Ming dynasty

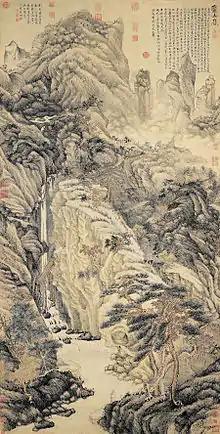
"Lofty Mount Lu", by Shen Zhou, 1467

The maximum tenure in office was nine years, but every three years officials were graded on their performance by senior officials. If they were graded as superior then they were promoted, if graded adequate then they retained their ranks, and if graded inadequate they were demoted one rank. In extreme cases, officials would be dismissed or punished. Only capital officials of grade 4 and above were exempt from the scrutiny of recorded evaluation, although they were expected to confess any of their faults. There were over 4,000 school instructors in county and prefectural schools who were subject to evaluations every nine years. The Chief Instructor on the prefectural level was classified as equal to a second-grade county graduate. The Supervisorate of Imperial Instruction oversaw the education of the heir apparent to the throne; this office was headed by a Grand Supervisor of Instruction, who was ranked as first class of grade three.